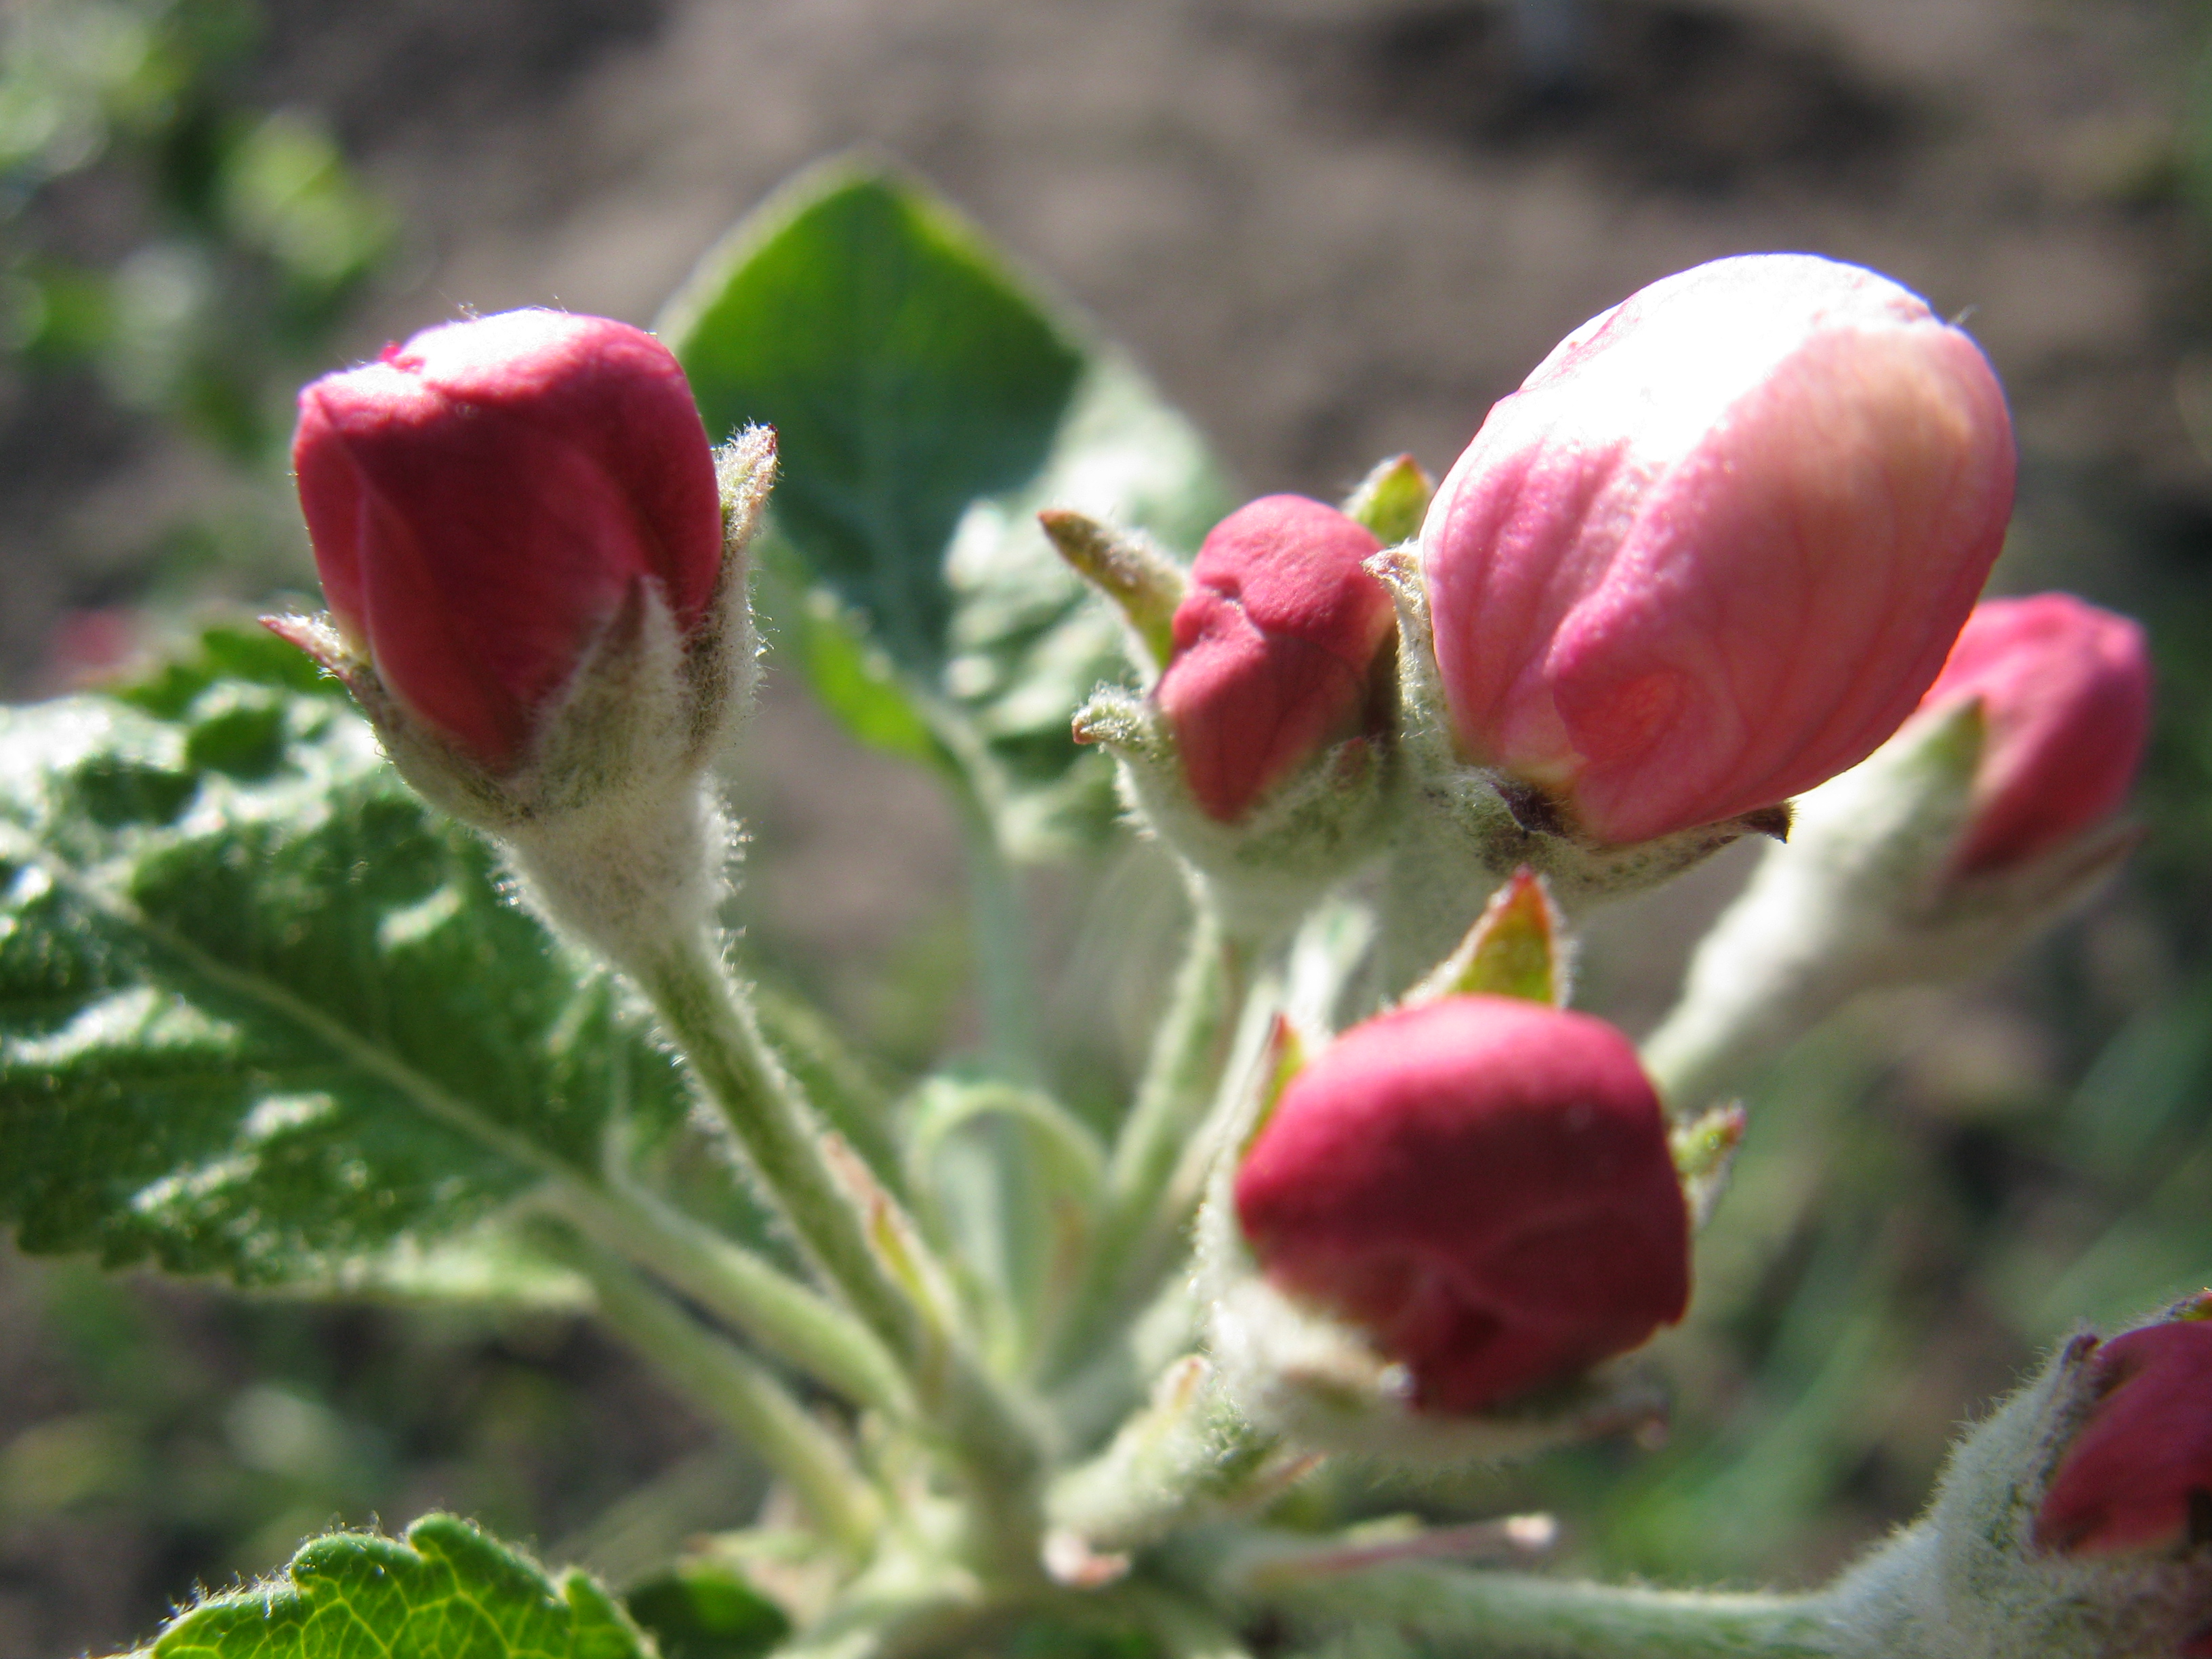
flowers, flora, tree, flower, plant, bud, leaf, blossom, flowering plant, petal, spring, subshrub, rose family, wildflower, plant stem